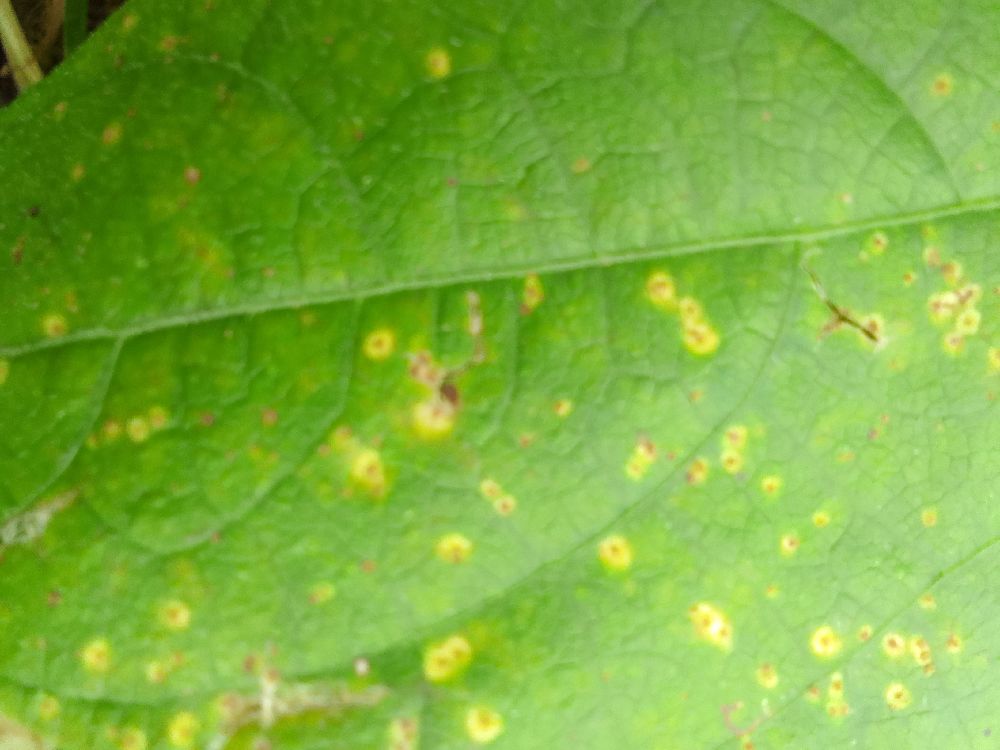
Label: rust